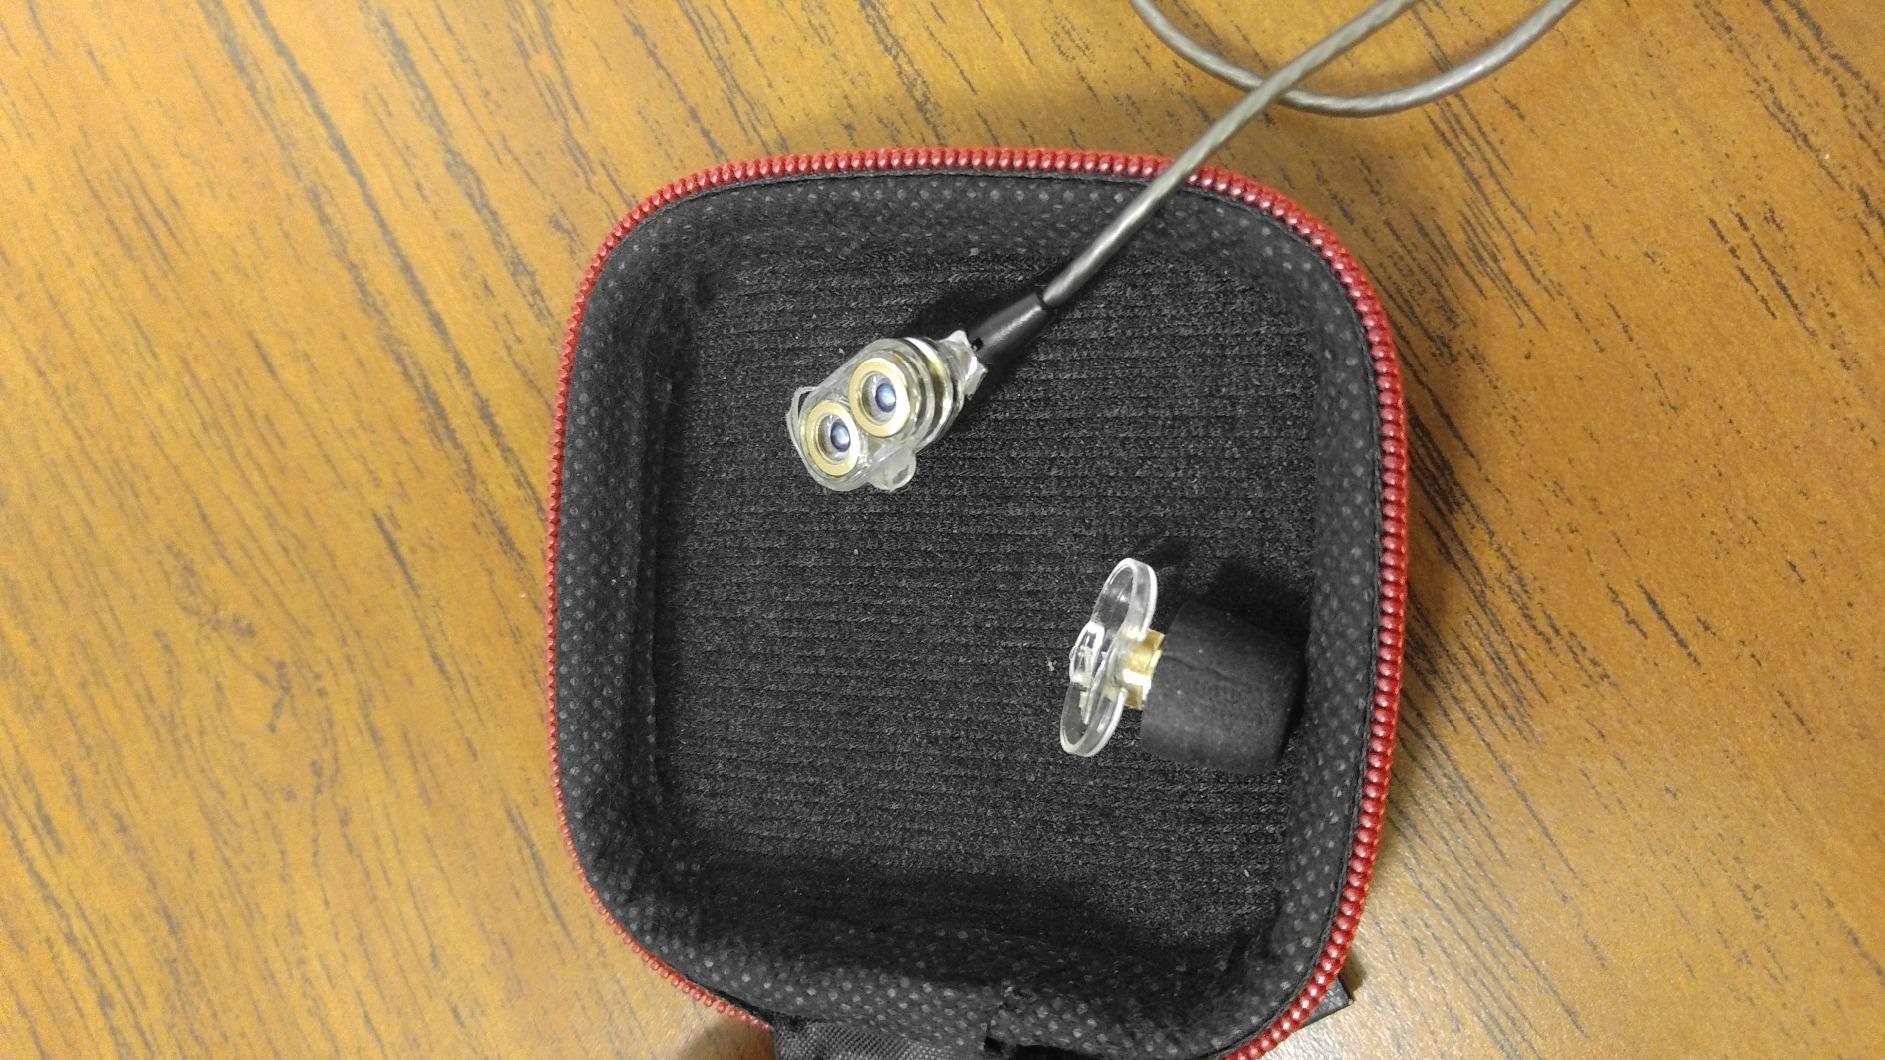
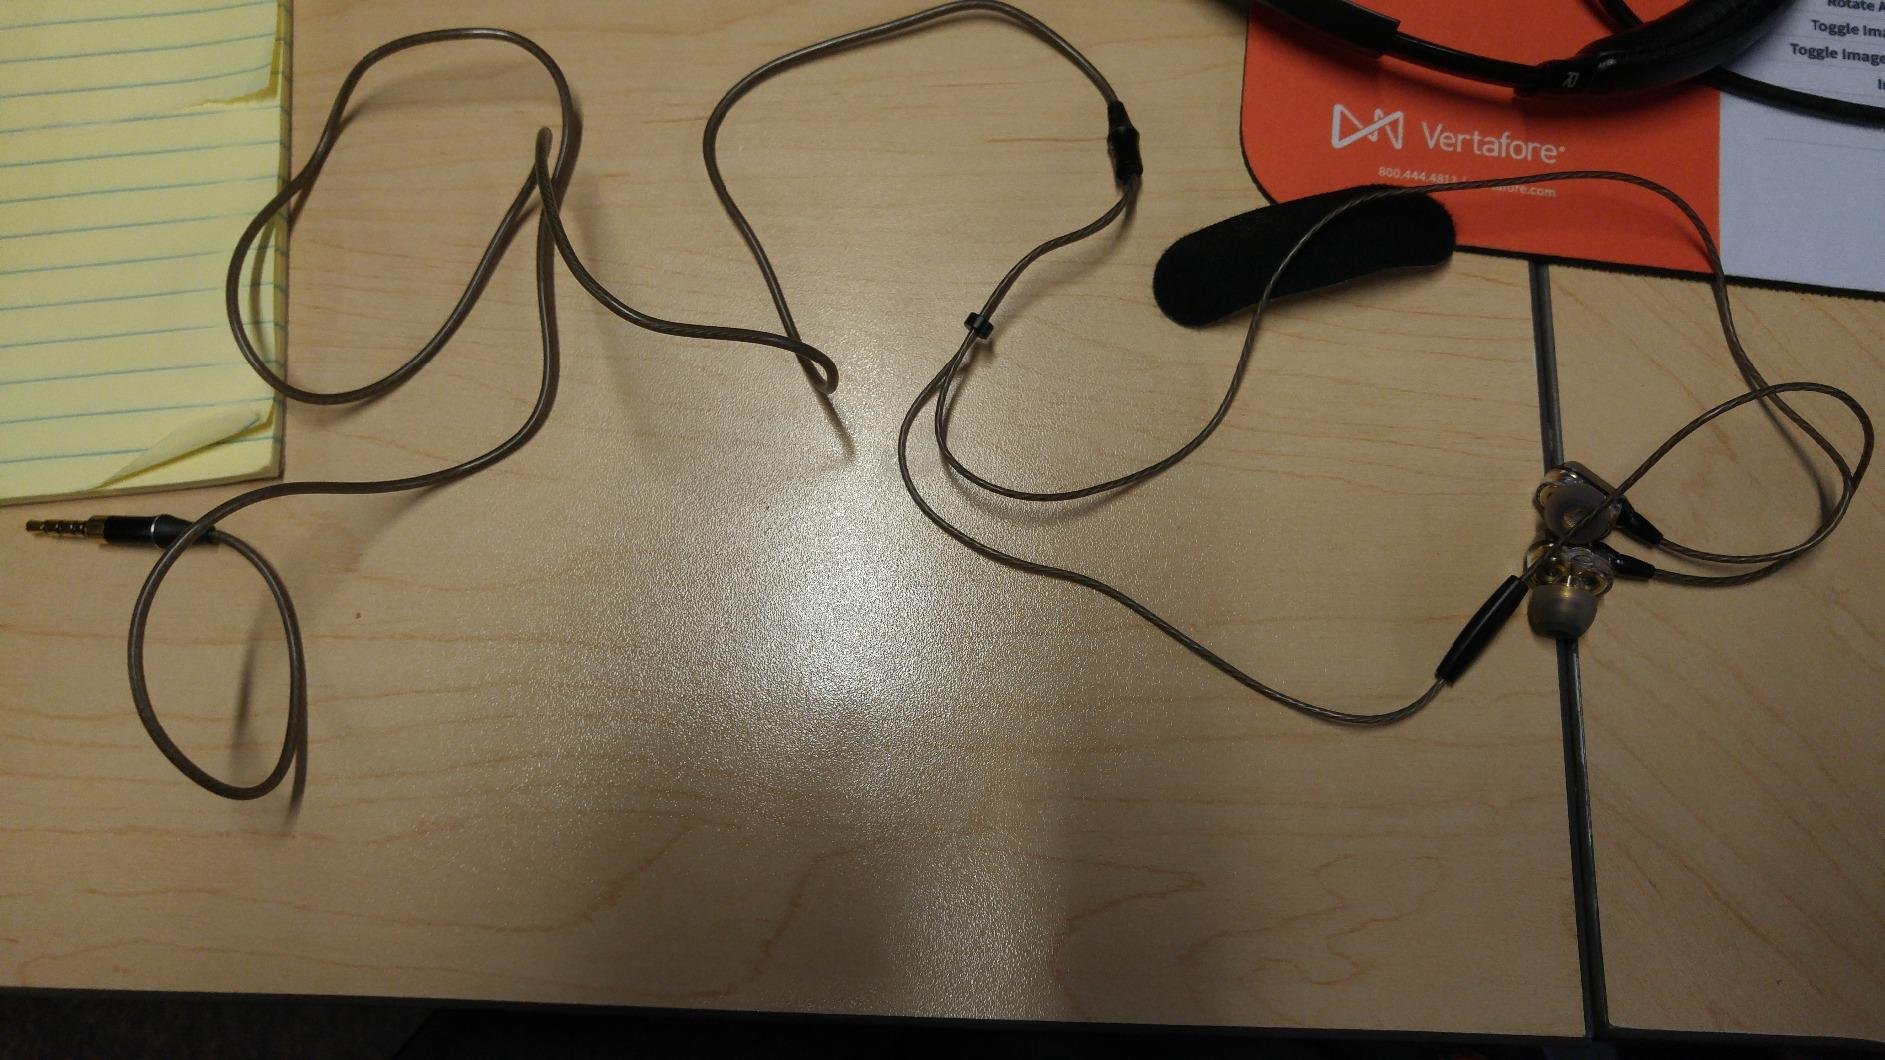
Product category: headphones
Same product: yes